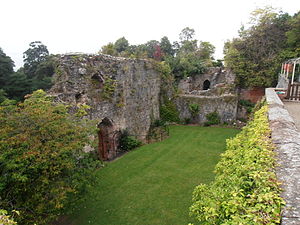
Borge og slotte i Wales / Denbighshire
The old part.
"Dette er en liste over borge og slotte Wales, der nogle gange omtales som ""castle capital of the world"" på grund af deres høje densitet. Wales havde omrkgin 600 borge og slotte, hvoraf omrking 100 stadig er bevaret, enten som ruiner eller som restaurererede bygninger. Resten er gået til grunde eller er i dag blot tørre volgrave, jordvolde og lignende voldsteder. Mange af disse steder bliver drevet af Cadw, der er Wales' regerings organisation, der tager sig af historiske og forhistoriske mindesmærker.